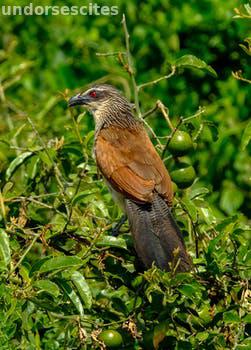
Label: Watermark